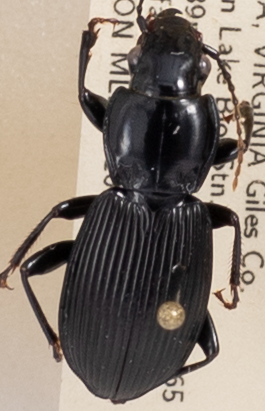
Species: Pterostichus coracinus
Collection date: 2019-08-13
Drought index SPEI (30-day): -0.03
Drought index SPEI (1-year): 1.69
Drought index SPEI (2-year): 1.69